Feeding behaviour of Tyrannosaurus

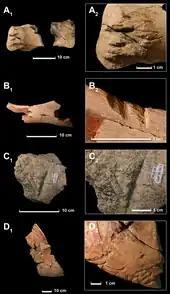
"Tyrannosaurus" tooth marks on bones of various herbivores

Various studies have also taken into account the ecosystem that "Tyrannosaurus" lived in. Some researchers argue that if "Tyrannosaurus" were a scavenger, another dinosaur had to be the top predator in the Amerasian Upper Cretaceous. Top prey were the larger marginocephalians and ornithopods. The other tyrannosaurids share so many characteristics that only small dromaeosaurs and troodontids remain as feasible top predators. In this light, scavenger hypothesis adherents have suggested that the size and power of tyrannosaurs allowed them to steal kills from smaller predators. However, a study published in 2011 by Chris Carbone, Samuel T. Turvey and Jon Bielby found that "Tyrannosaurus" would have been unable to compete as an obligate scavenger against smaller theropods and it would have been necessary for it to primarily hunt large prey. In addition, a study by Graeme D. Ruxton and David C. Houson in 2004 found that vertebrates would need to be large bodied and capable of soaring flight to be obligate scavengers. This study also suggested the evolution of a terrestrial obligate scavenger was unlikely even with the absence of birds because for terrestrial carnivores there is a lack of strong selection pressure towards becoming an exclusive scavenger. The study further adds that it may always be more advantageous for terrestrial carnivores to be able to retain the flexibility of obtaining food through hunting and scavenging. A census study of the Hell Creek Formation published by John Horner, Mark B. Goodwin and Nathan Myhrvold in 2011 found that because of their relative abundance, tyrannosaurs were more like hyenas: opportunistic feeders that dined on more than just live prey and a specific group of dinosaurs. Riley Black, however, held that this research did not overturn "Tyrannosaurus"s image as a predator, noting that research has found that spotted hyenas obtained a majority of their food from hunting; scavenging as little as 5% in some locations. He also noted that the census is an imperfect depiction of the area's ecology since various biases in collecting and preservation may have affected the results. For example, "Tyrannosaurus" may have regularly destroyed the skeletons of "Edmontosaurus" which it preyed upon. Horner, Goodwin and Myhrvold's study, according to, actually shows what most palaeontologists believe; that "Tyrannosaurus" was an opportunistic carnivore; an animal that both hunted and scavenged. However, the energetic importance of scavenging in "Tyrannosaurus" may have been mainly restricted to juvenile individuals as a recent study has shown that multi-ton theropods would have gained little energy from scavenging after accounting for the energy expended from foraging.